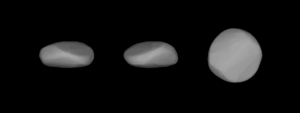
(471) Papagena est un astéroïde de la ceinture principale découvert par Max Wolf le 7 juin 1901.